MIM-46 Mauler

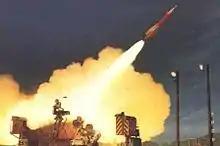
Test launch of Mauler

Several companies responded to the FAAD contract tender, which General Dynamics (Convair Pomona Division) won in 1959. In 1960 the project was given the official name "Mauler". The Mauler development program which was to begin in May 1959 did not get underway until March 1960.